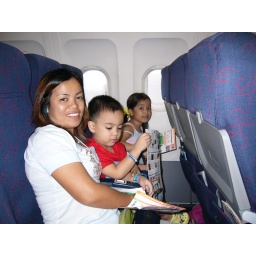
in tiger airplane